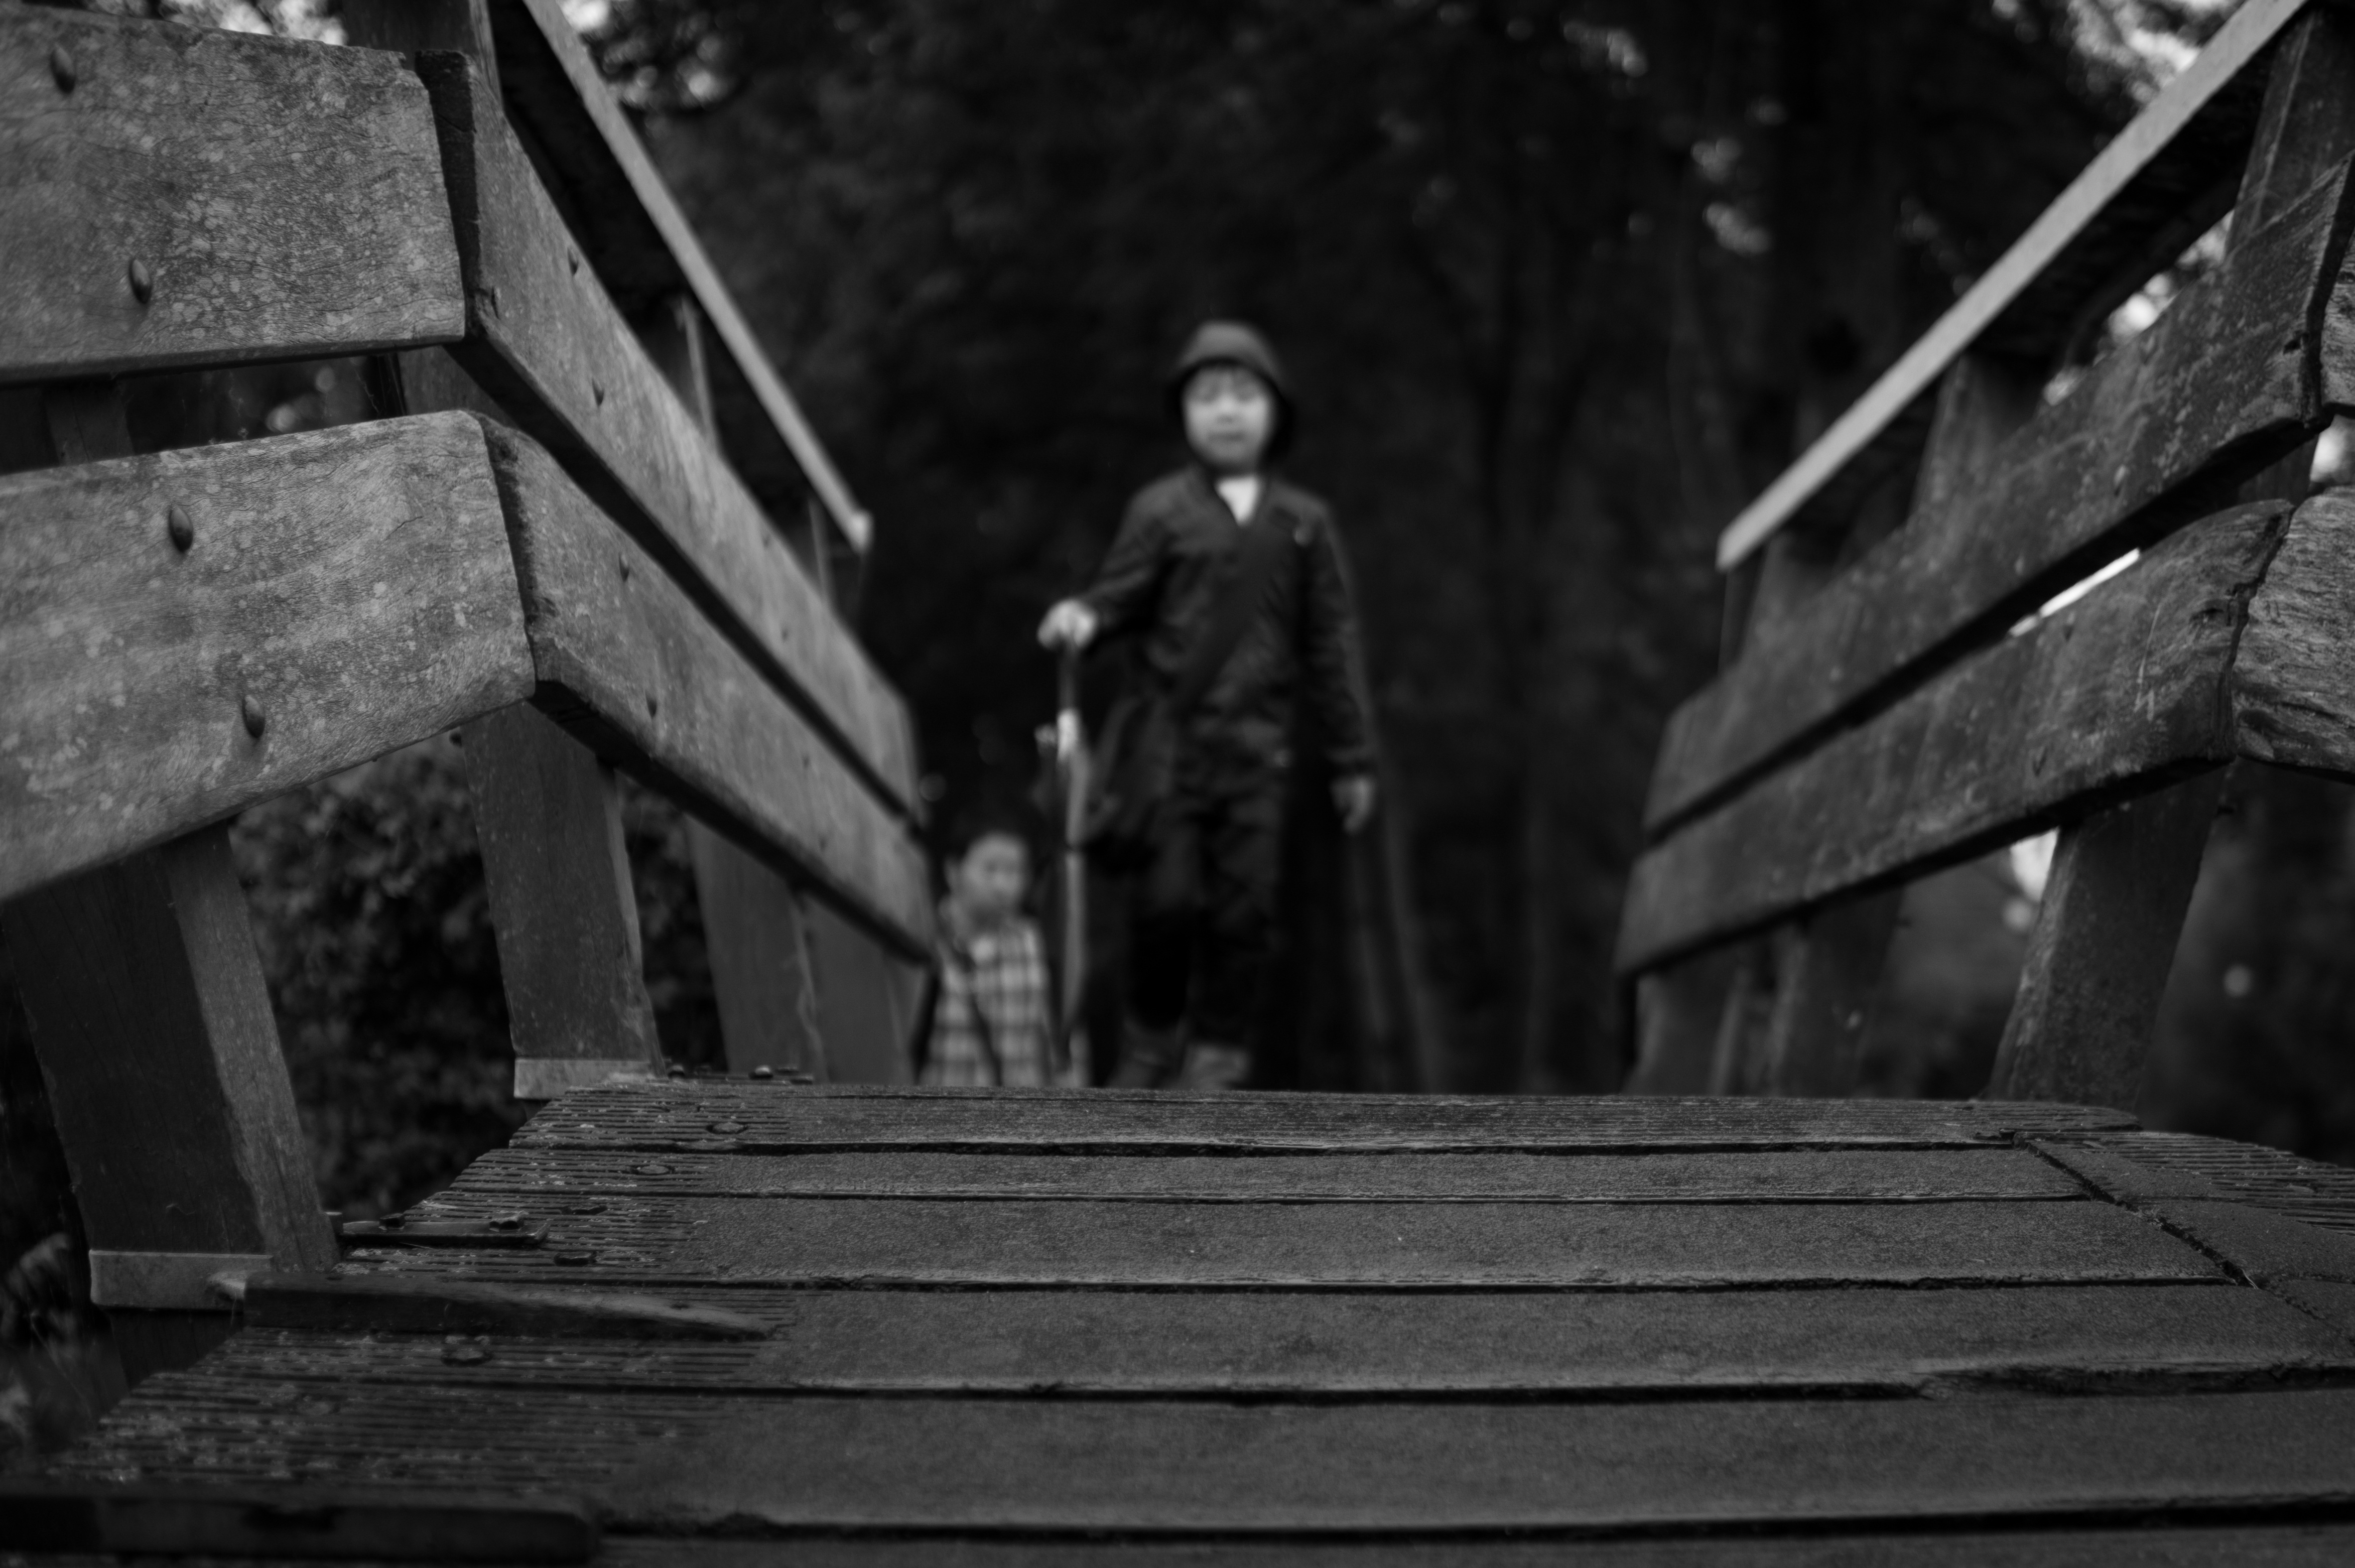
walking, black and white, white, bridge, photography, boy, tourist, umbrella, child, darkness, black, monochrome, temple, photograph, giethoorn, monochrome photography, film noir